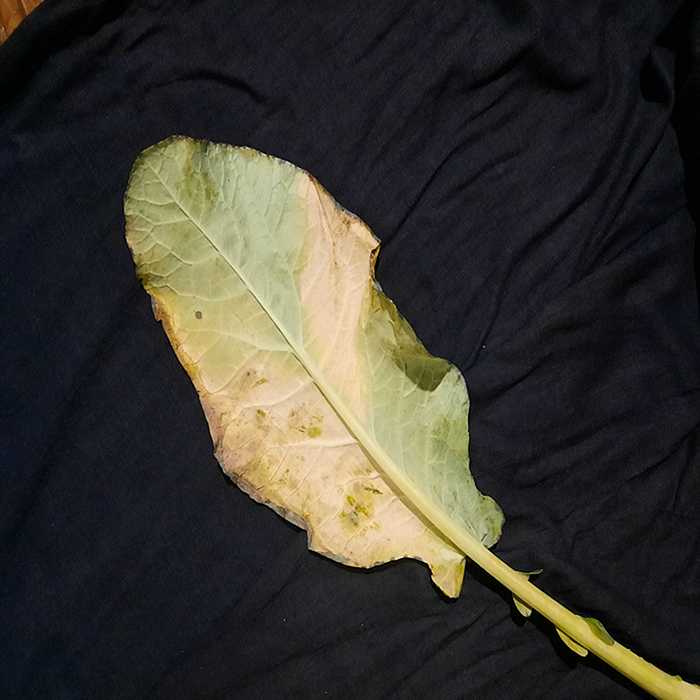
Plant: Cauliflower
Label: Black Rot